Jaago (2004 film)

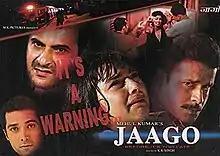

Jaago is a 2004 Indian Hindi-language crime thriller film directed by Mehul Kumar. It stars Sanjay Kapoor, Raveena Tandon, Manoj Bajpayee and Hansika Motwani. The film is based on a true incident from August 2002, in which a mentally challenged 10-year-old girl was raped on her local commuting train. The plot deals with the rape and death of a ten-year-old schoolgirl and the dramatic quest for justice by a lone but determined police inspector. The film was a box-office faliure.